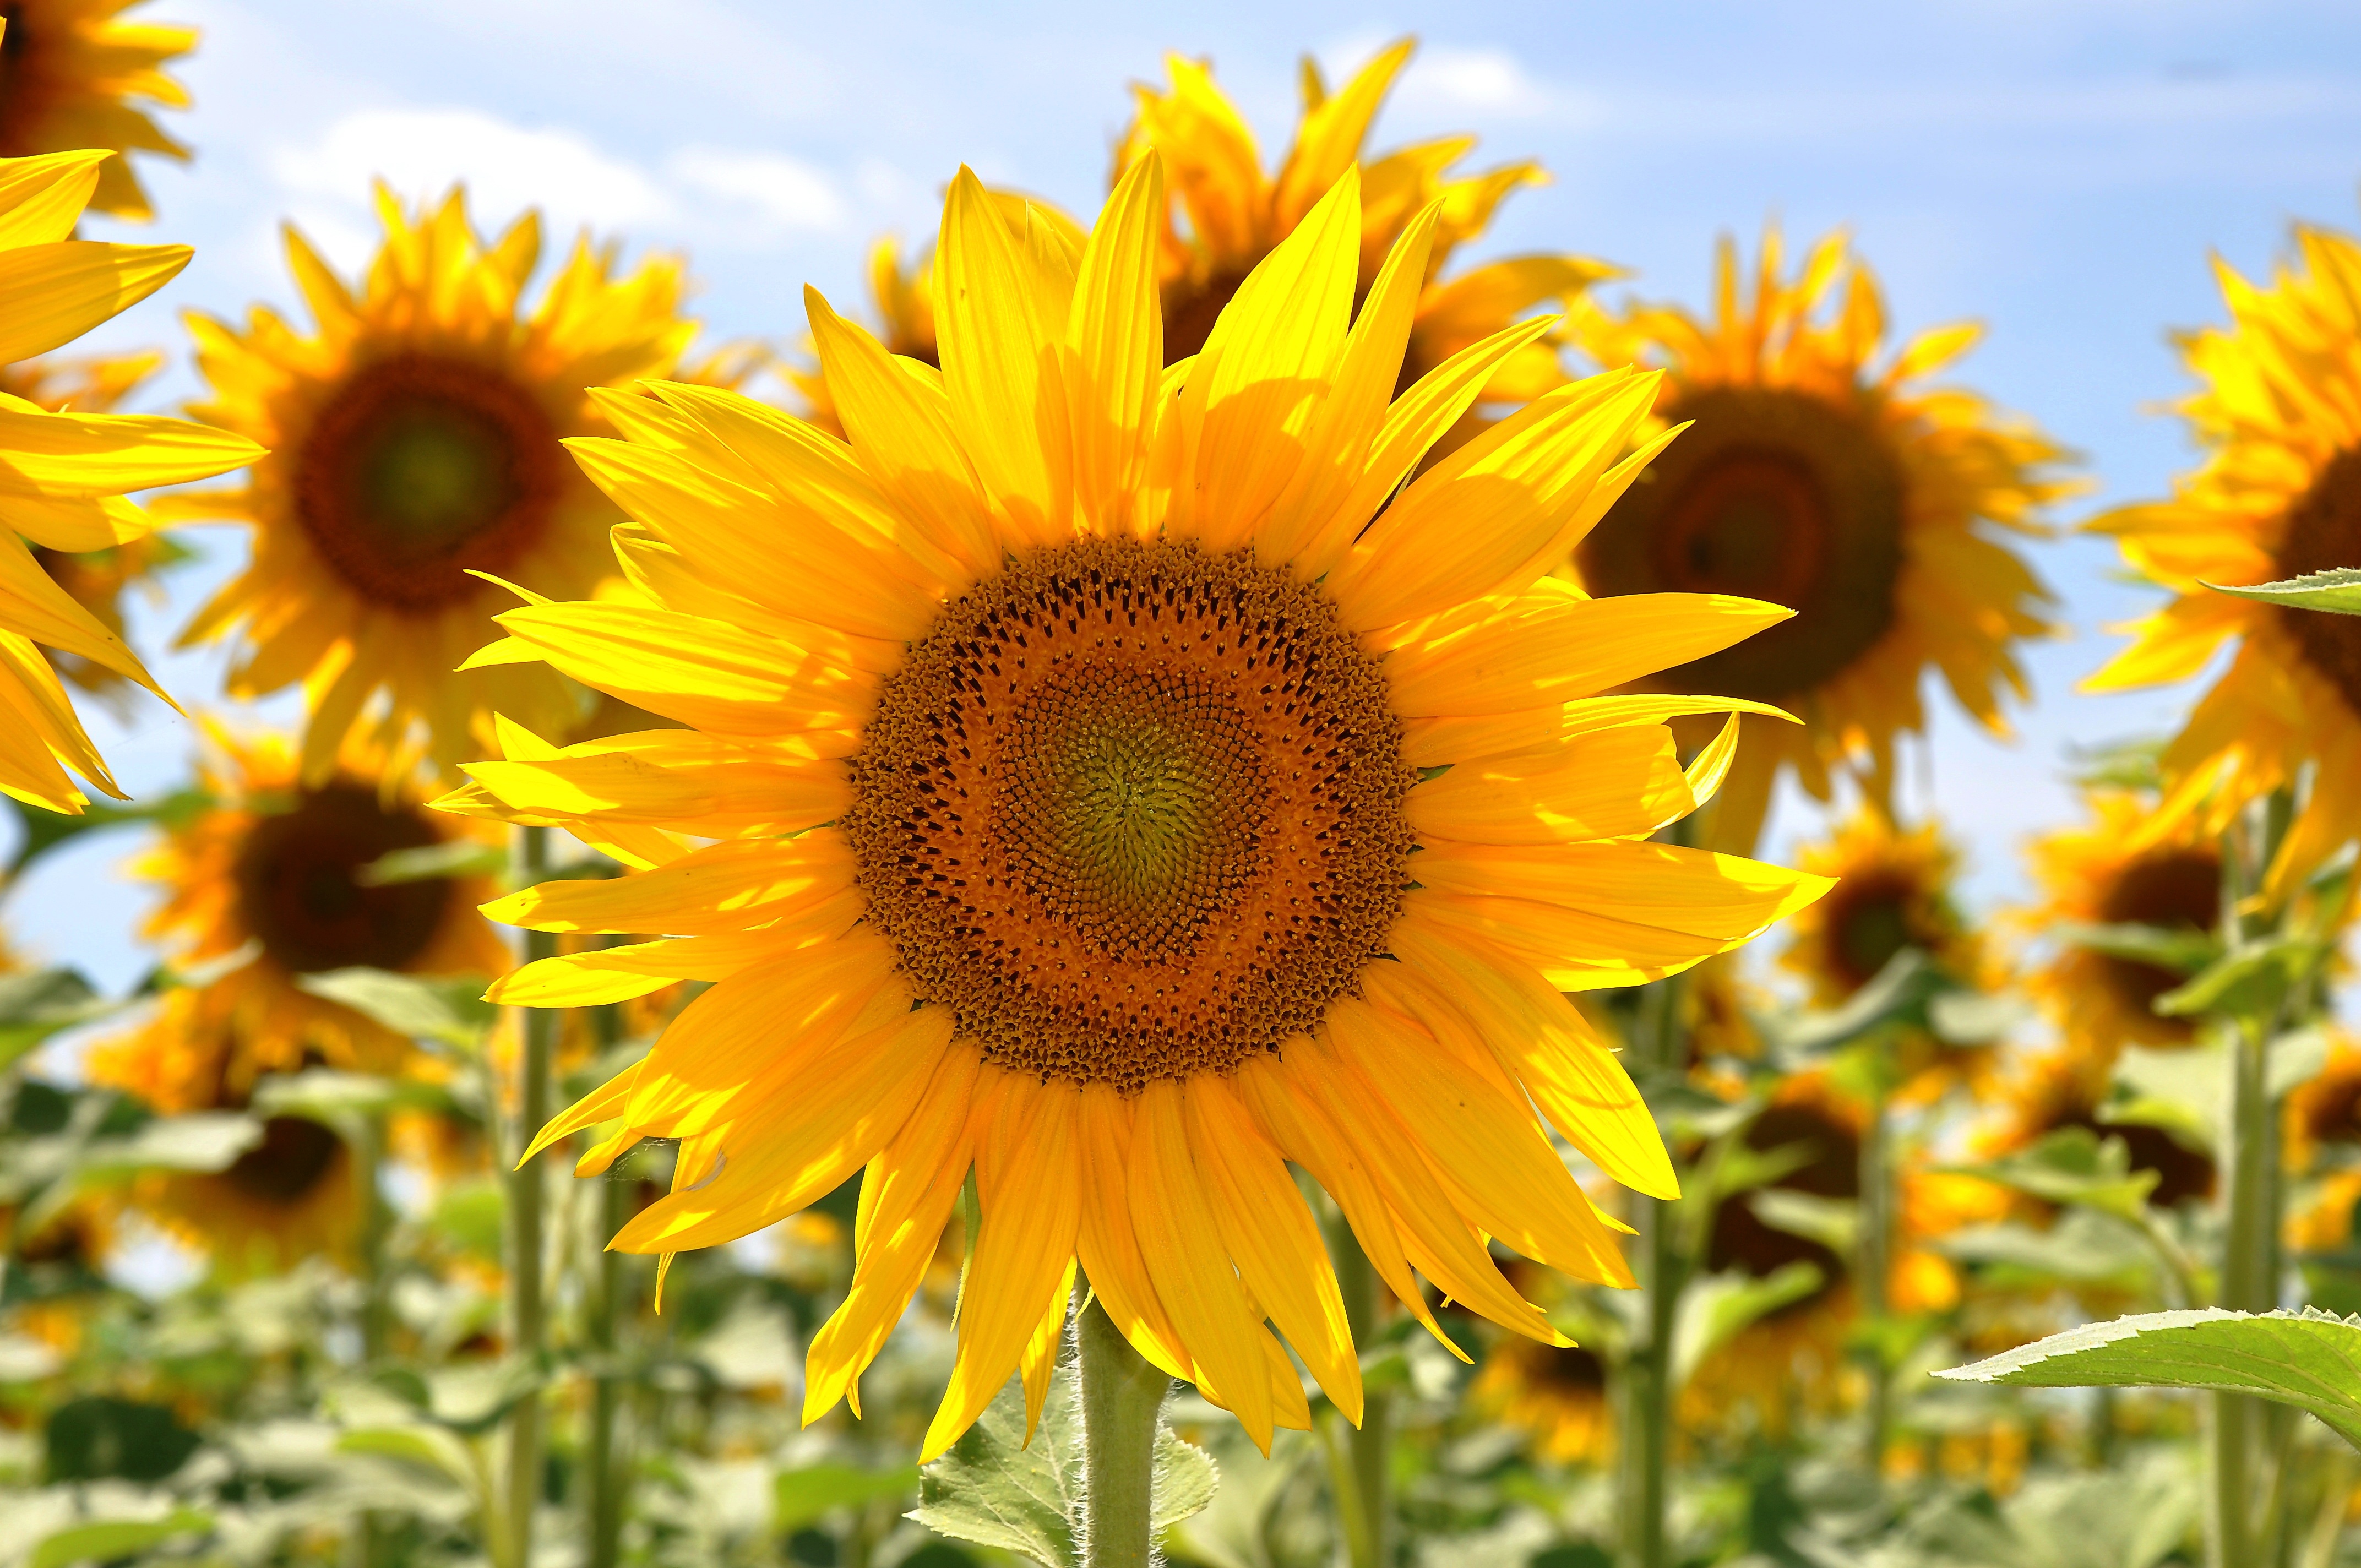
plant, field, flower, summer, botany, yellow, flora, sunflower, plants, yellow flower, wildflower, macro photography, sunflower field, flowering plant, daisy family, sunflower seed, annual plant, plant stem, land plant